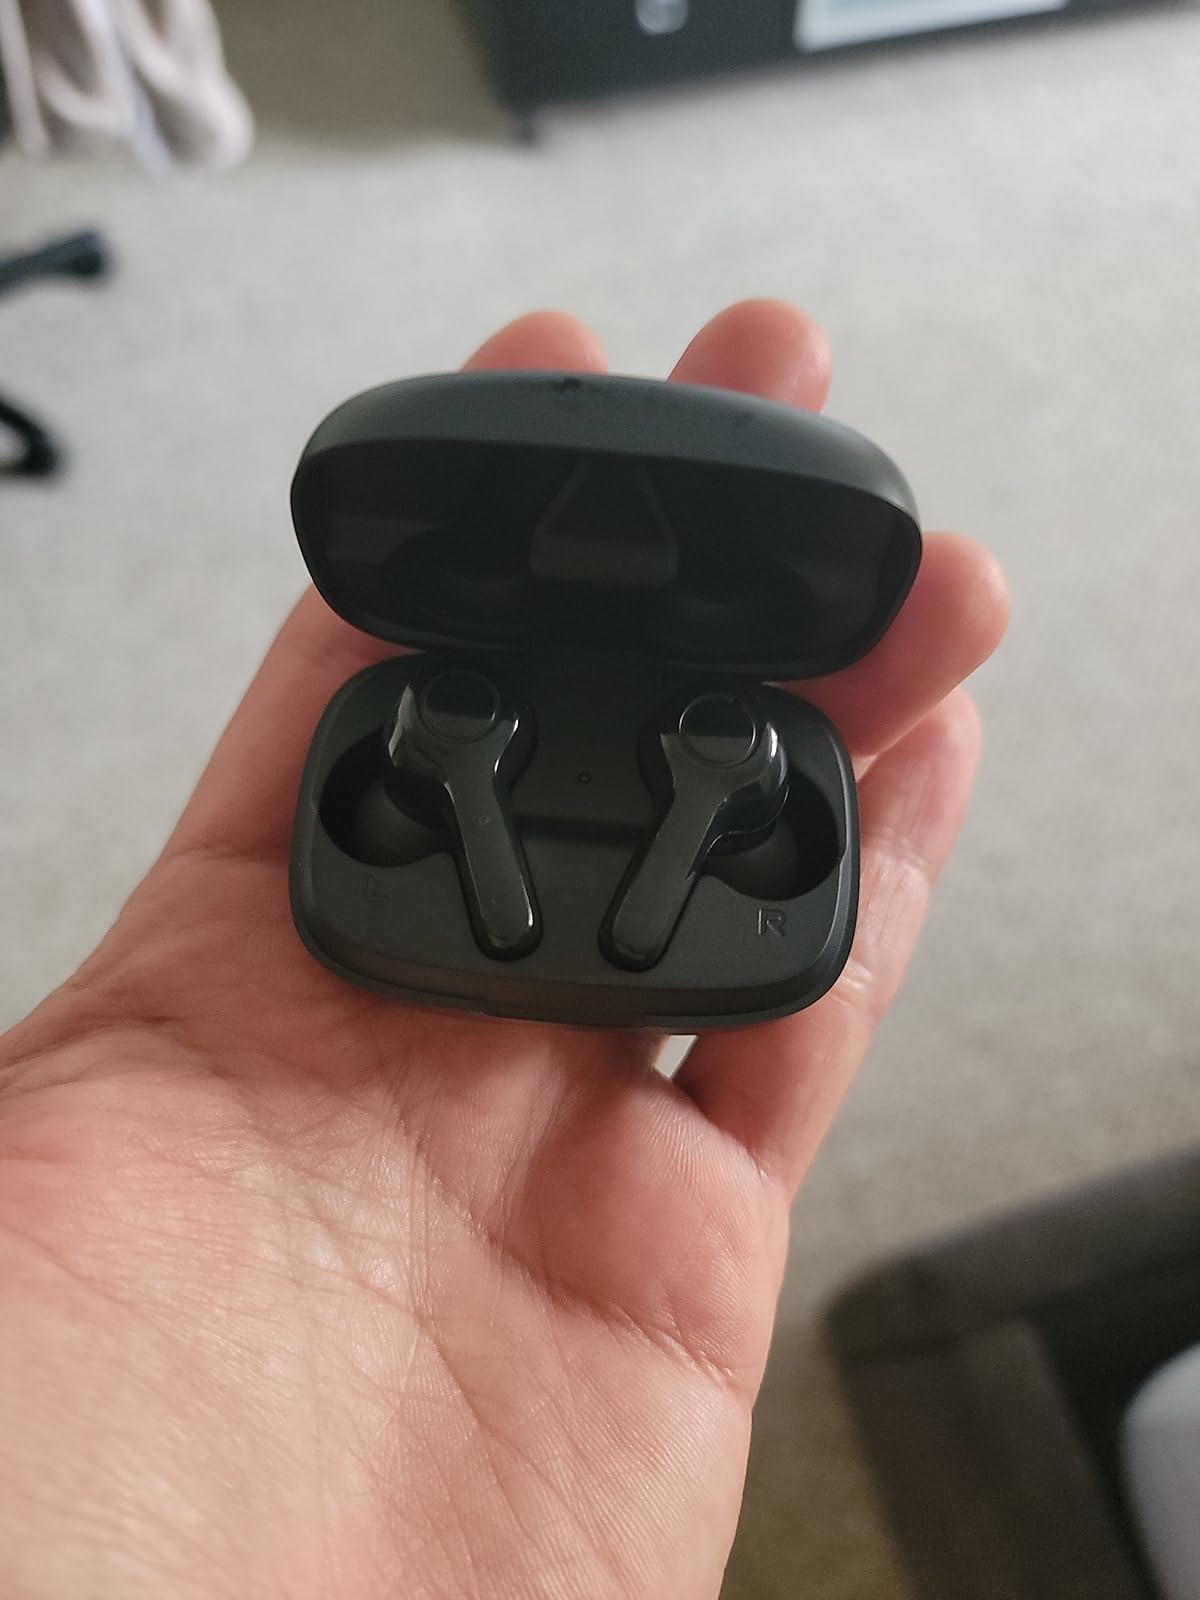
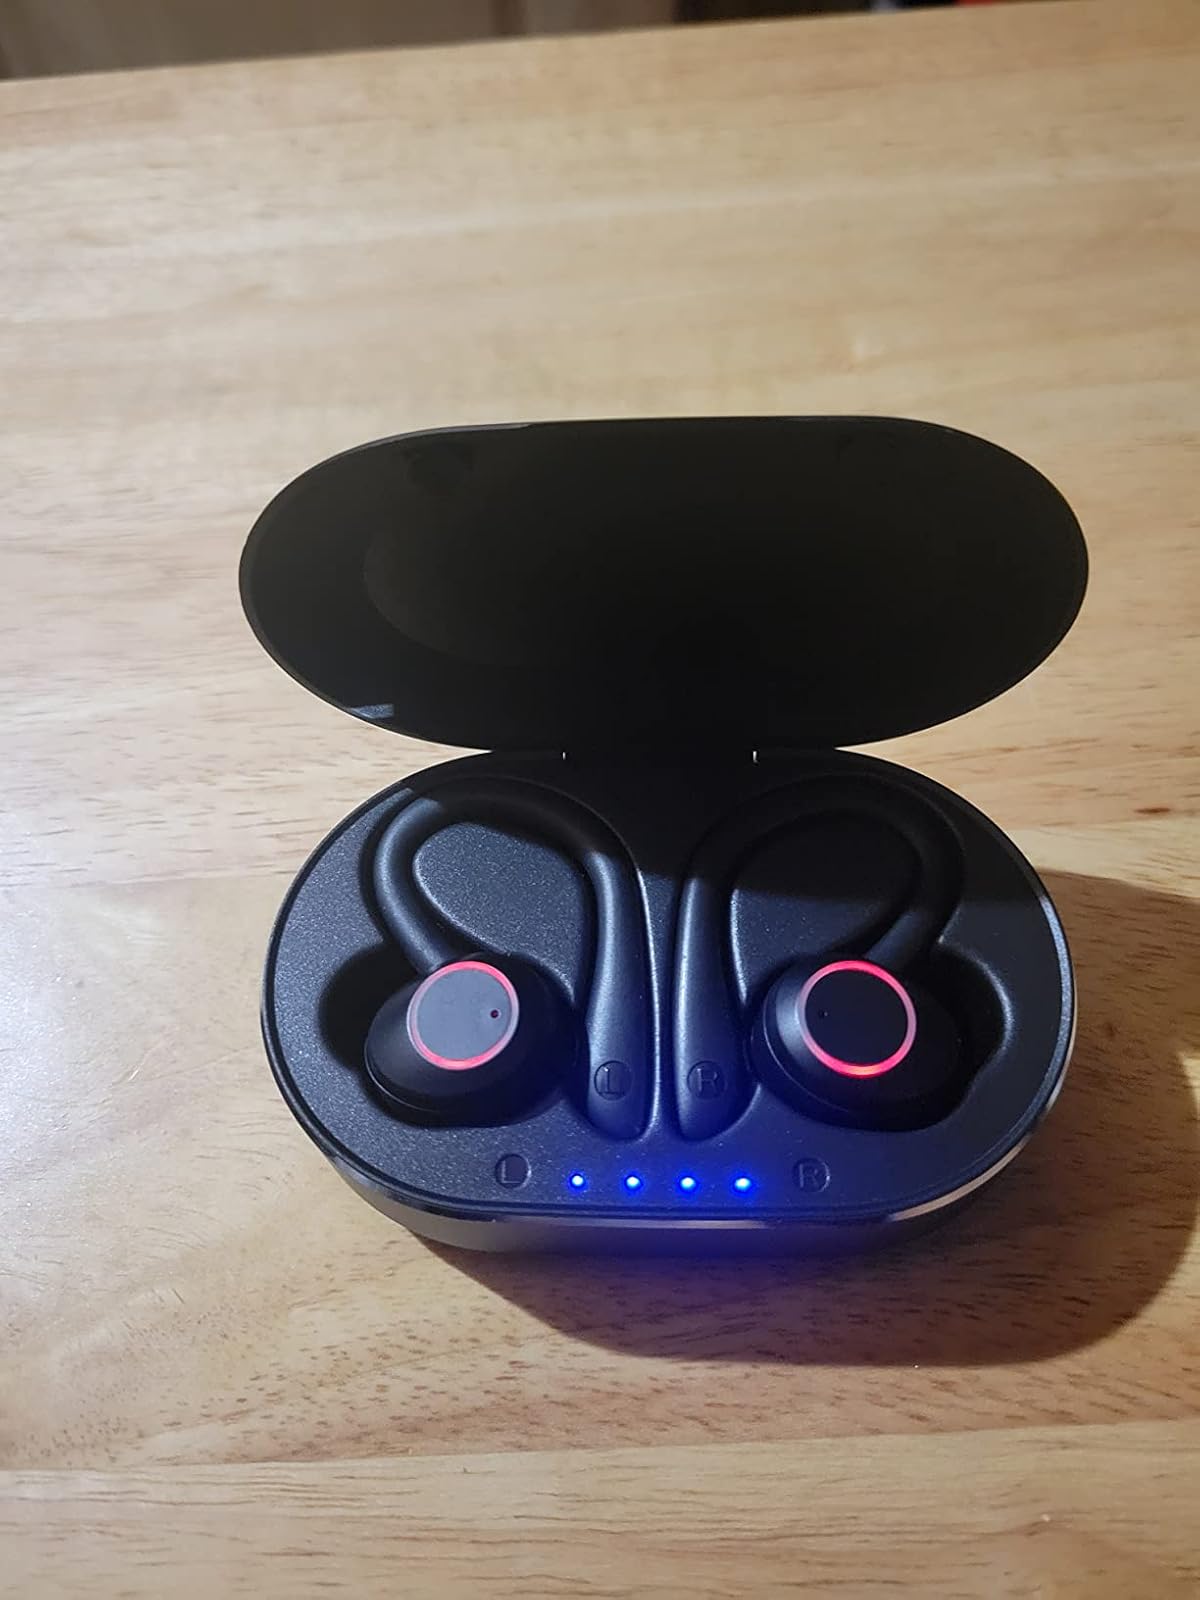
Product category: earbuds
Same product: no